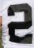
Number: 2